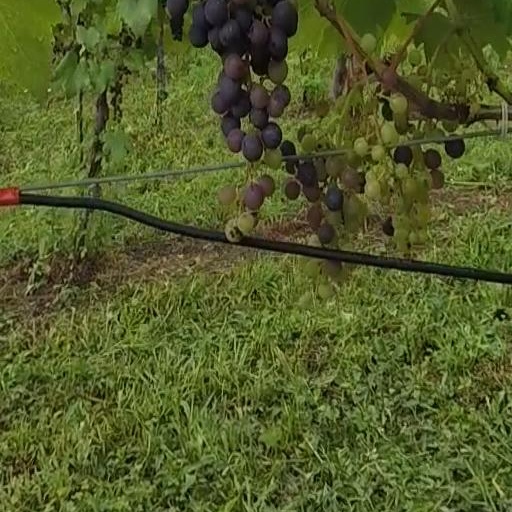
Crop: grape